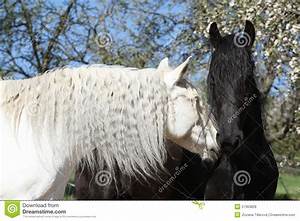
Label: horse